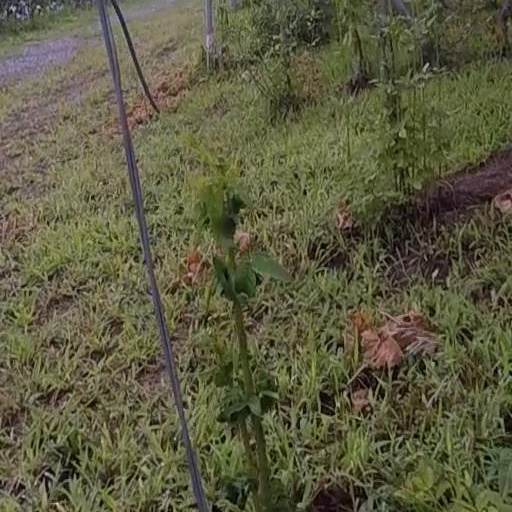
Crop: grape